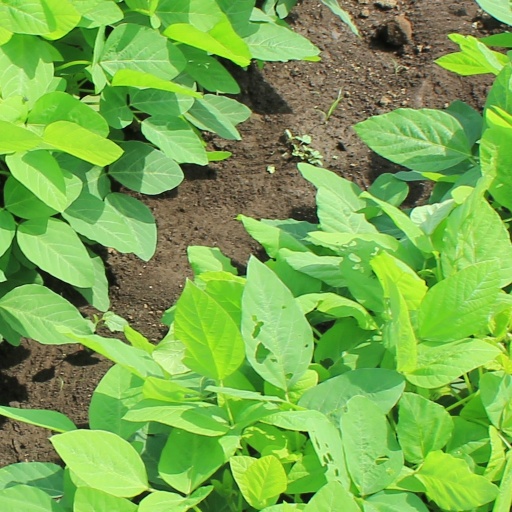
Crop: soybean